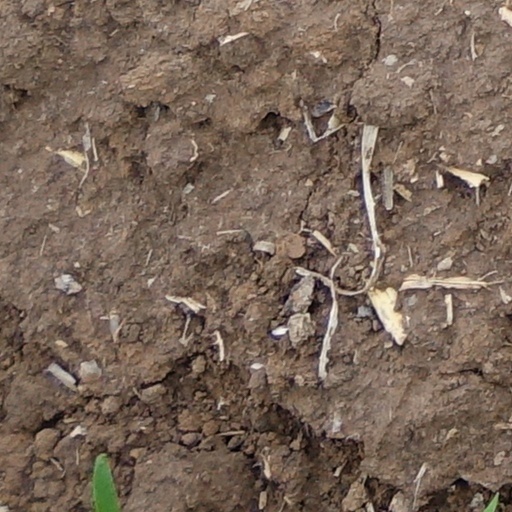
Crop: wheat